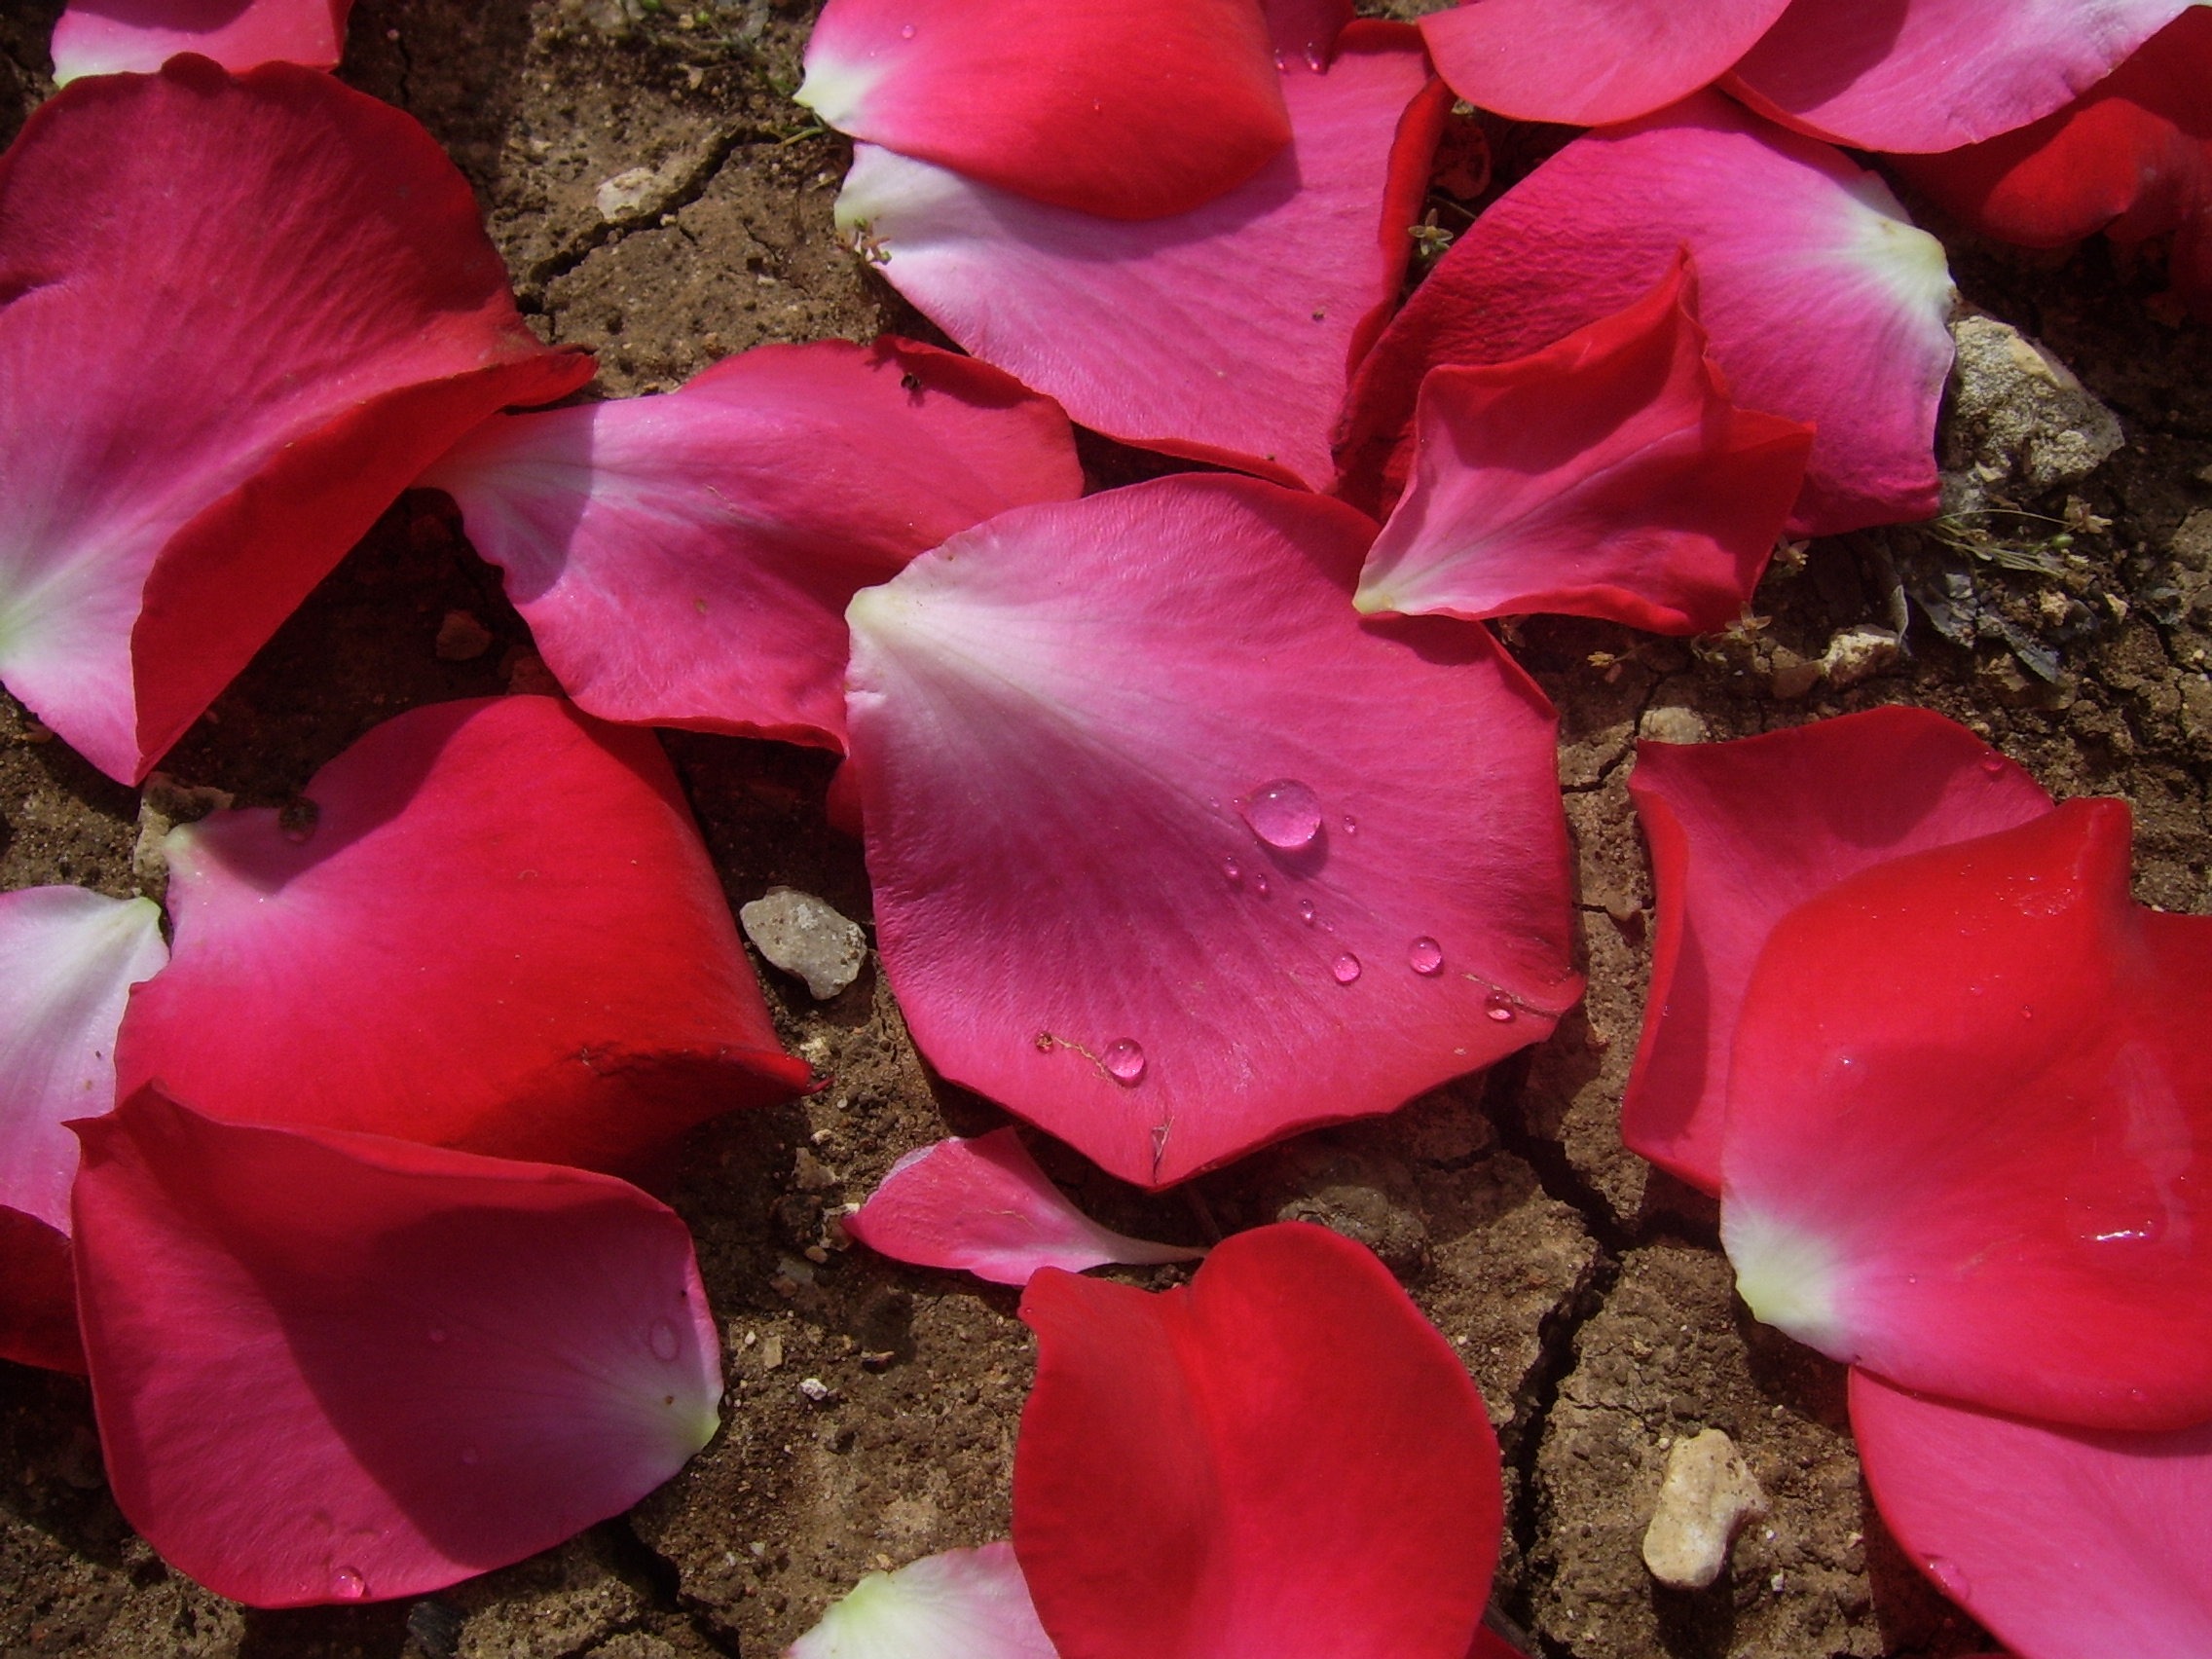
plant, ground, leaf, flower, petal, floral, celebration, love, rose, red, romance, romantic, botany, pink, wedding, flora, petals, decorative, passion, anniversary, valentine, macro photography, valentine's day, flowering plant, annual plant, land plant